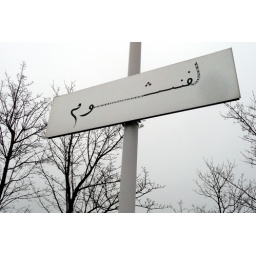
I was a little surprised to see the train station signs written in Arabic... in Manchester!